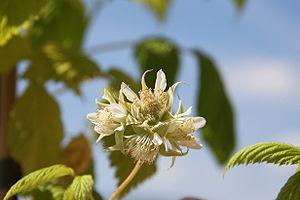
La framboise est un fruit rouge issu du framboisier, un arbrisseau de la famille des rosacées. Selon qu'il s'agit de framboisiers sauvages ou cultivés, la framboise pèse de 4 à 10 g, mesure jusqu'à 2,5 cm et compte de 40 à 80 drupéoles.